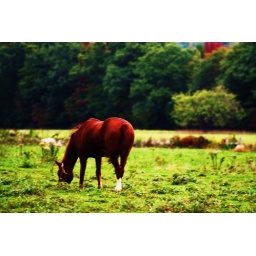
horse in the field